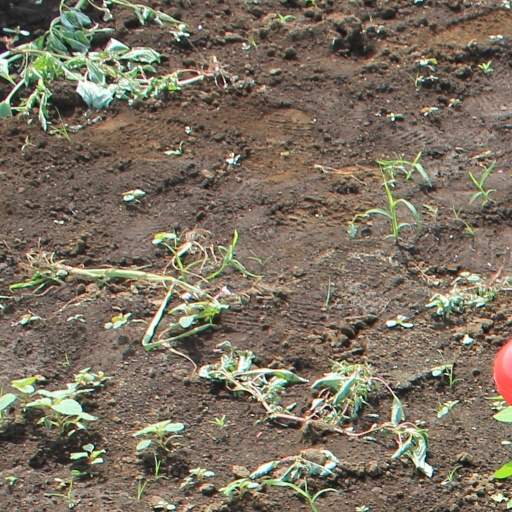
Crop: soybean